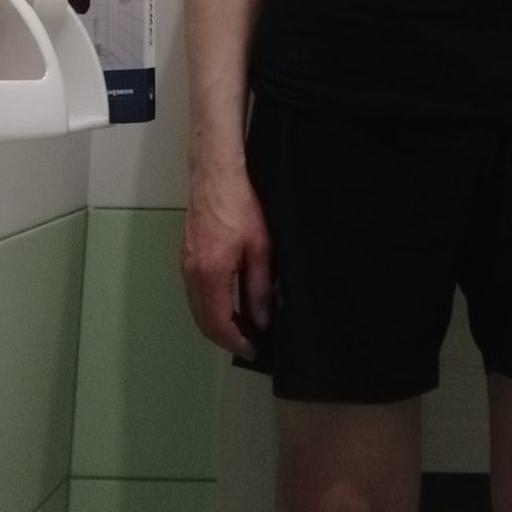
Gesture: no_gesture